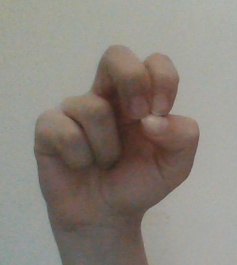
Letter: gaaf